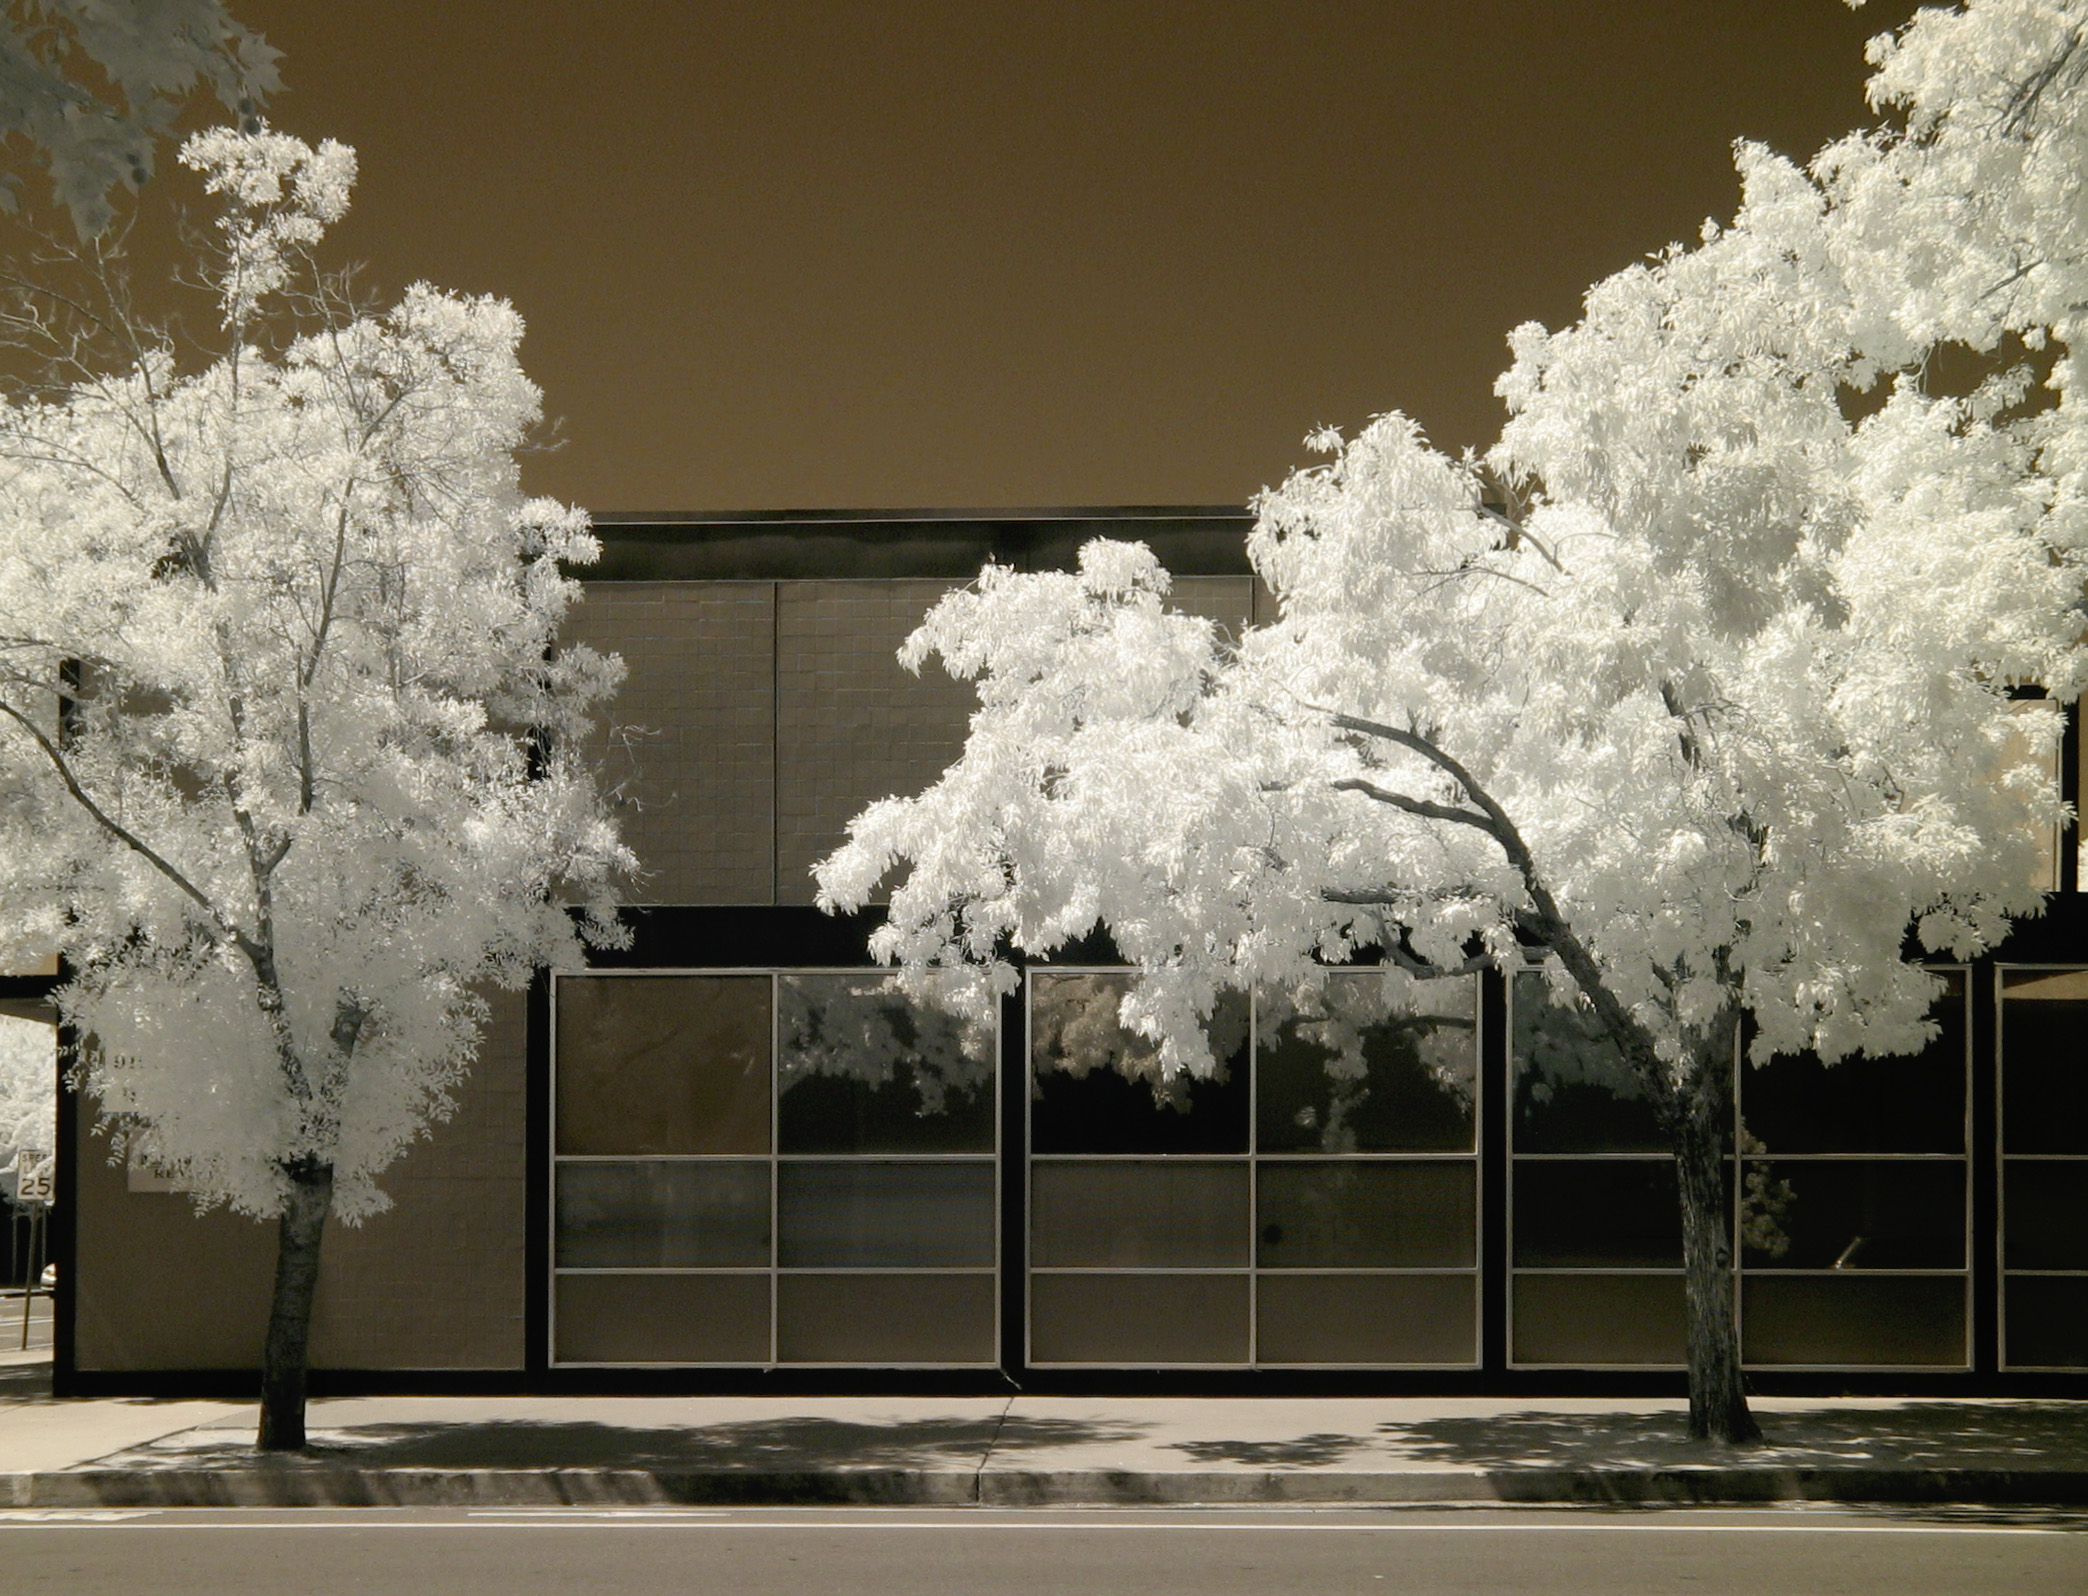
tree, branch, blossom, snow, winter, plant, white, flower, frost, spring, monochrome, california, season, cherry blossom, ir, midtown, sacramento, infrared, freezing, monochrome photography